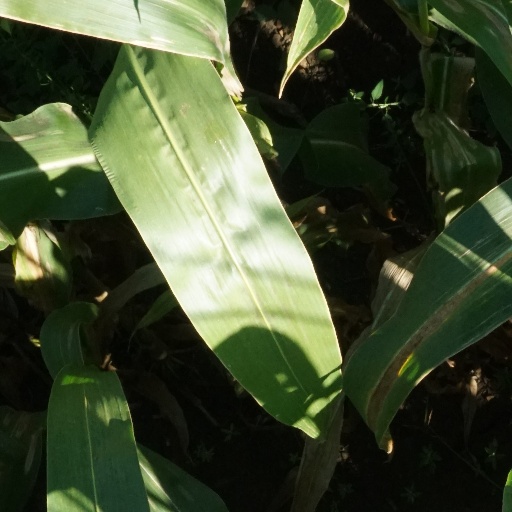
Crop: maize; corn